2009 Dickies 500

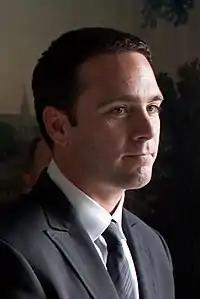
Jimmie Johnson remained the points leader with 6,297 points, after finishing thirty-eighth in the race.

Drivers reported track conditions were changing as cooler air came over the circuit by lap 148. Just as he was about to be lapped by the race leader, Jeff Gordon reported seeing debris at turn one on the 167th lap, which triggered the third caution. Some of the leaders chose to make pit stops during the caution as race officials cleaned the debris. Kyle Busch maintained his lead at the restart on lap 173, ahead of Kurt Busch and Earnhardt. The fourth caution was given on lap 175 when Montoya collided with the wall between the first and second turns, damaging his car. Edwards, who was hit by Montoya, had sustained a similar amount of damage to his car. Keselowski was caught up in the crash, and Jeff Gordon was forced to spin sideways but he avoided damaging his car. None of the leaders made pit stops during the caution. Officials cleared the surface at turn one and checked turn two for a brake motor. The race restarted on lap 182 with Kurt Busch leading, ahead of Kyle Busch, and Reutimann.